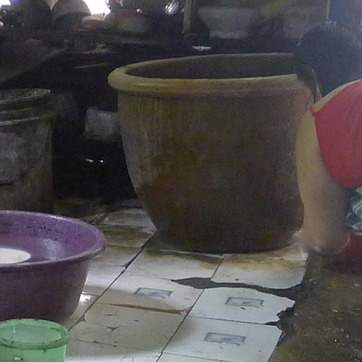
Material: ceramic